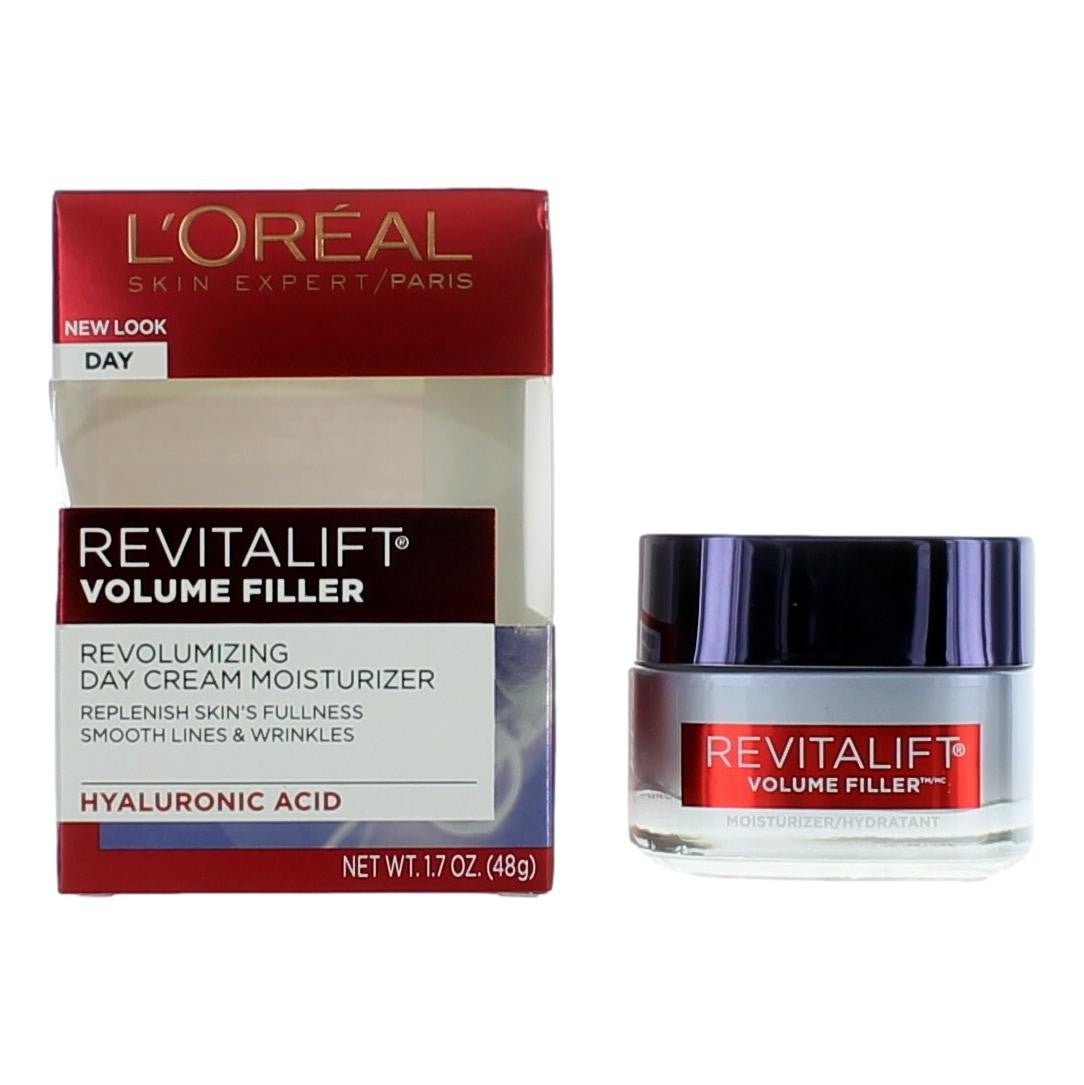
L'oreal Revitalift Volume Filler By L'oreal, 1.7oz Day Cream Moisturizer
Dermatologists' latest approach to anti-aging is not just about chasing after lines and wrinkles, it's about replenishing skin's volume. Skin loses volume when levels of Hyaluronic Acid a naturally occurring, hydrating substance within the skin starts to decline. As volume is gradually lost, the effects of gravity become more apparent skin loses fullness. Recommended daily regimen: Formula Essentials: -Dermatologist tested for safety -Suitable for all skin types. Dermatologists latest approach to anti-aging is not just about chasing after lines and wrinkles, it's about replenishing skin's volume. Skin loses volume when levels of Hyaluronic Acid a naturally occurring, hydrating substance within the skin starts to decline. As volume is gradually lost, the effects of gravity become more apparent skin loses fullness.
Brand: L'Oreal
Category: Health & Beauty > Personal Care > Cosmetics > Skin Care > Anti-Aging Skin Care